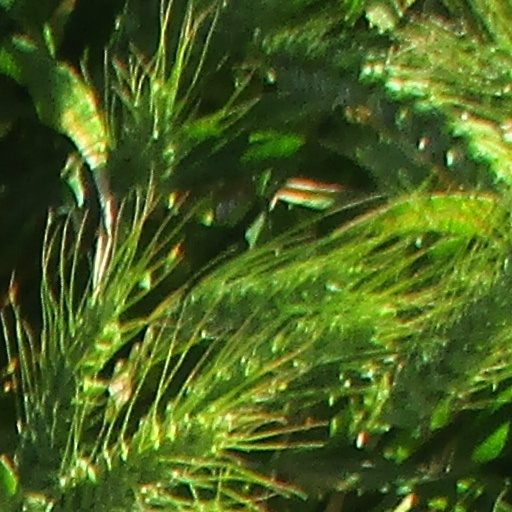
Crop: wheat